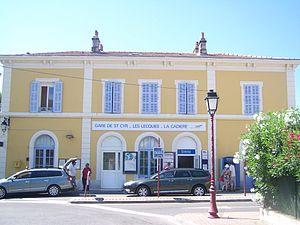
Bâtiment voyageurs de la gare de St-Cyr-sur-Mer dans le Var.
Le tourisme dans le Var est l'une des activités économiques les plus importantes du département. Son histoire, débute aux environs de 1760, à Hyères, ville devenant une station hivernale de renom auprès des anglais grâce à son climat méditerranéen relativement doux. Attirés par cette environnement très agréable, de nombreuses autres personnalités y séjournent ou s'y fixent telles que le futur roi d'Angleterre Georges IV, les écrivains Alexandre Dumas et Robert Louis Stevenson, l'historien Augustin Thierry, le poète Alphonse de Lamartine, ou encore l'académicien Paul Bourget. Ainsi, les premiers touristes du département du Var sont à la recherche d’un tourisme climatique, complété par des cures thermales, pratique déjà ancienne demeurant en vogue. Dès le début du XIXᵉ siècle, la pratique des bains de mer commence à se développer en France sous l’impulsion de l’aristocratie européenne et du monde des arts et des lettres, n'hésitant pas de prendre leurs quartiers d'été au bord des villes littorales et de Méditerranée.
La gare de Saint-Cyr-Les Lecques - La Cadière est une gare ferroviaire française de la ligne de Marseille-Saint-Charles à Vintimille, située sur le territoire de la commune de Saint-Cyr-sur-Mer, dans le département du Var en région Provence-Alpes-Côte d'Azur. Elle est au cœur du village, à 2 kilomètres de la plage des Lecques et à 7 kilomètres du village perché de La Cadière-d'Azur.